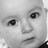
Emotion: neutral